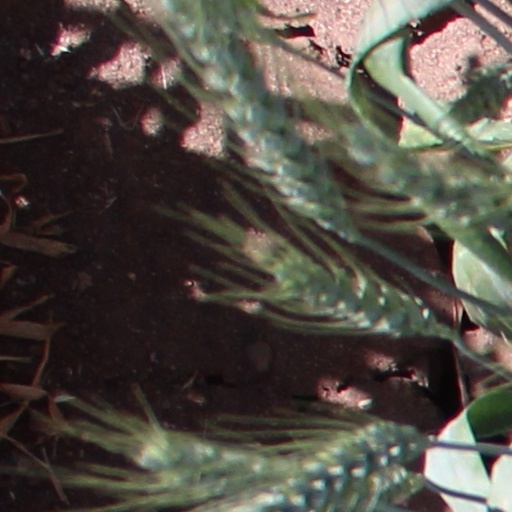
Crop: wheat